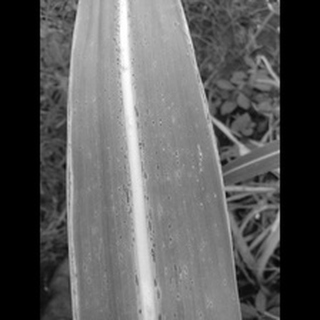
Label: sugarcane_rust